Wiener Zeitung

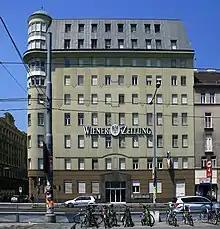
The former premises, in the centre of Vienna, as seen in 2007

In 1857 the government acquired the paper and it was printed until 1997 by the Austrian State Printing Office. The newspaper was closed by the Nazis after the Anschluss: in February 1939 the editorial part was removed, and in February 1940 the remaining official journal closed entirely. The first edition after World War II appeared on 21 September 1945. The number of copies sold has grown from 4,500 in 1855 to an estimated 24,000 today. In 1998 the paper was transferred to a GmbH (Limited Liability Company), which is owned by the Austrian Government.